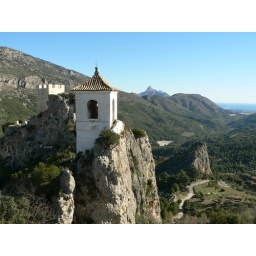
The watch tower at Guendelyn looking over the mountainous terrain to the coast of Altea.